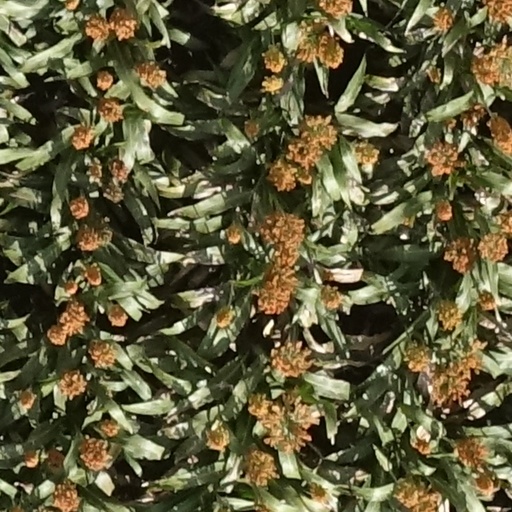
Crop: sorghum